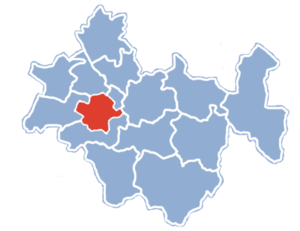
Radomsko est une ville de Pologne qui compte 50 399 habitants. C'est un chef-lieu de district urbain et aussi de la gmina rurale de Radomsko de la voïvodie de Łódź.